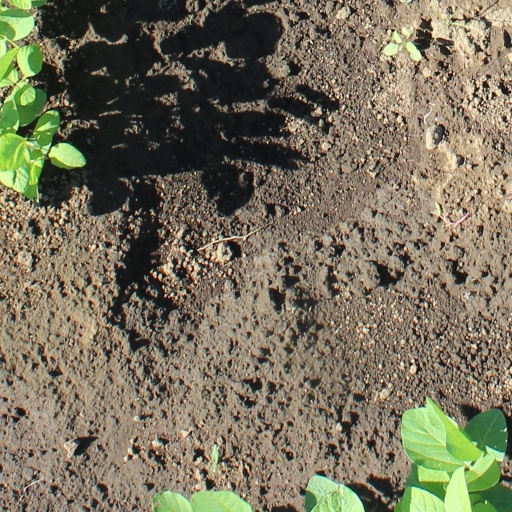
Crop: soybean